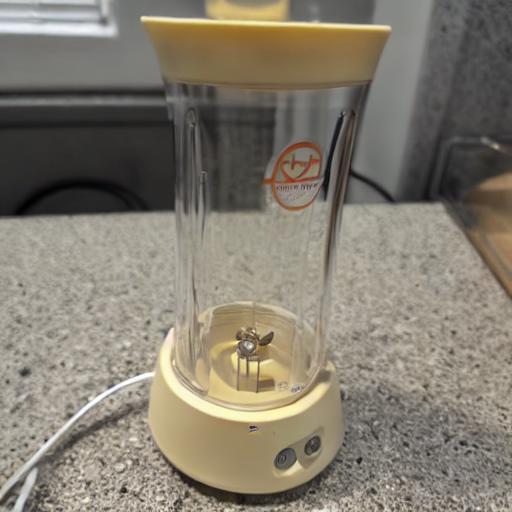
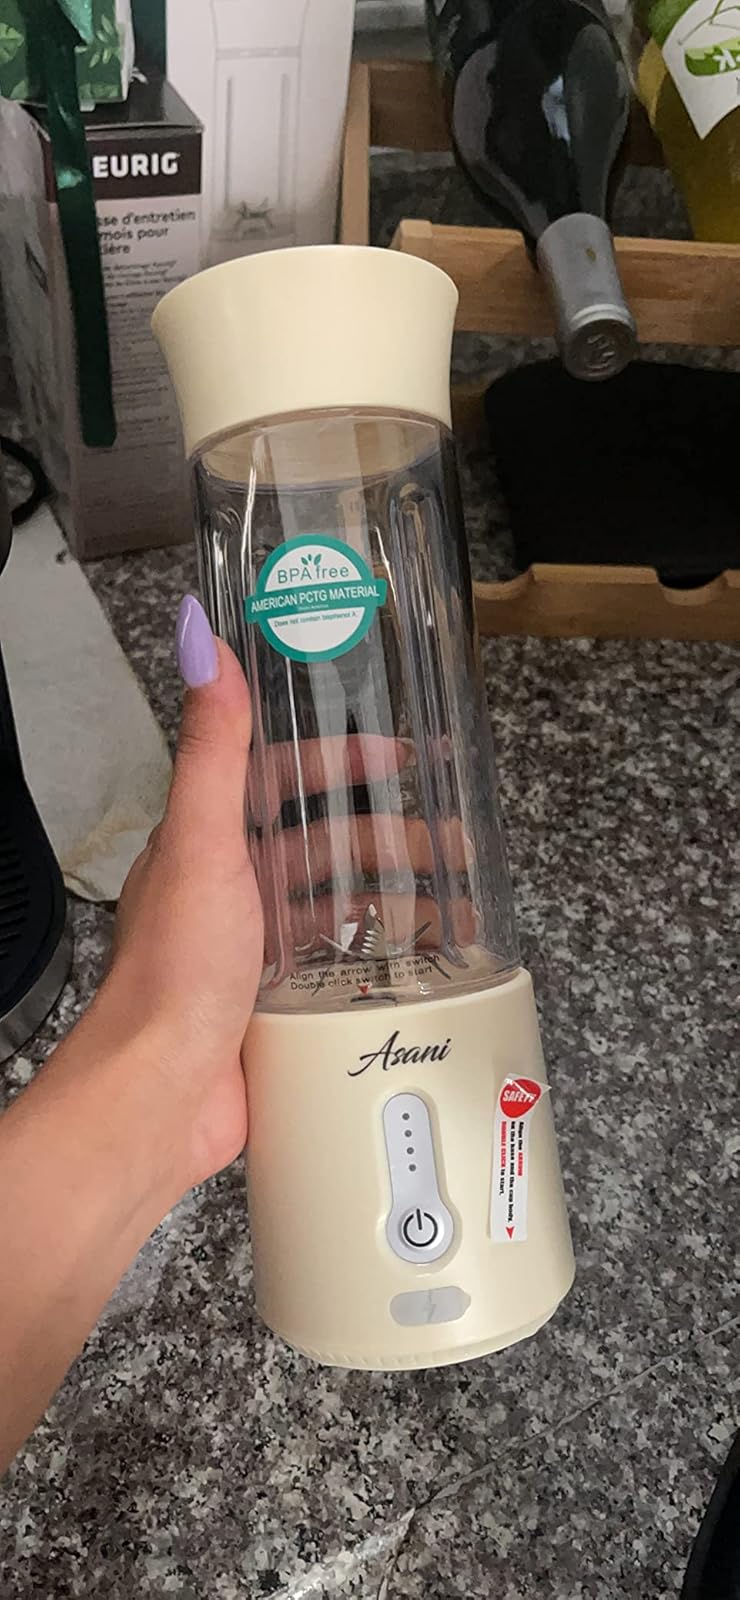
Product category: items_blender
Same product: no